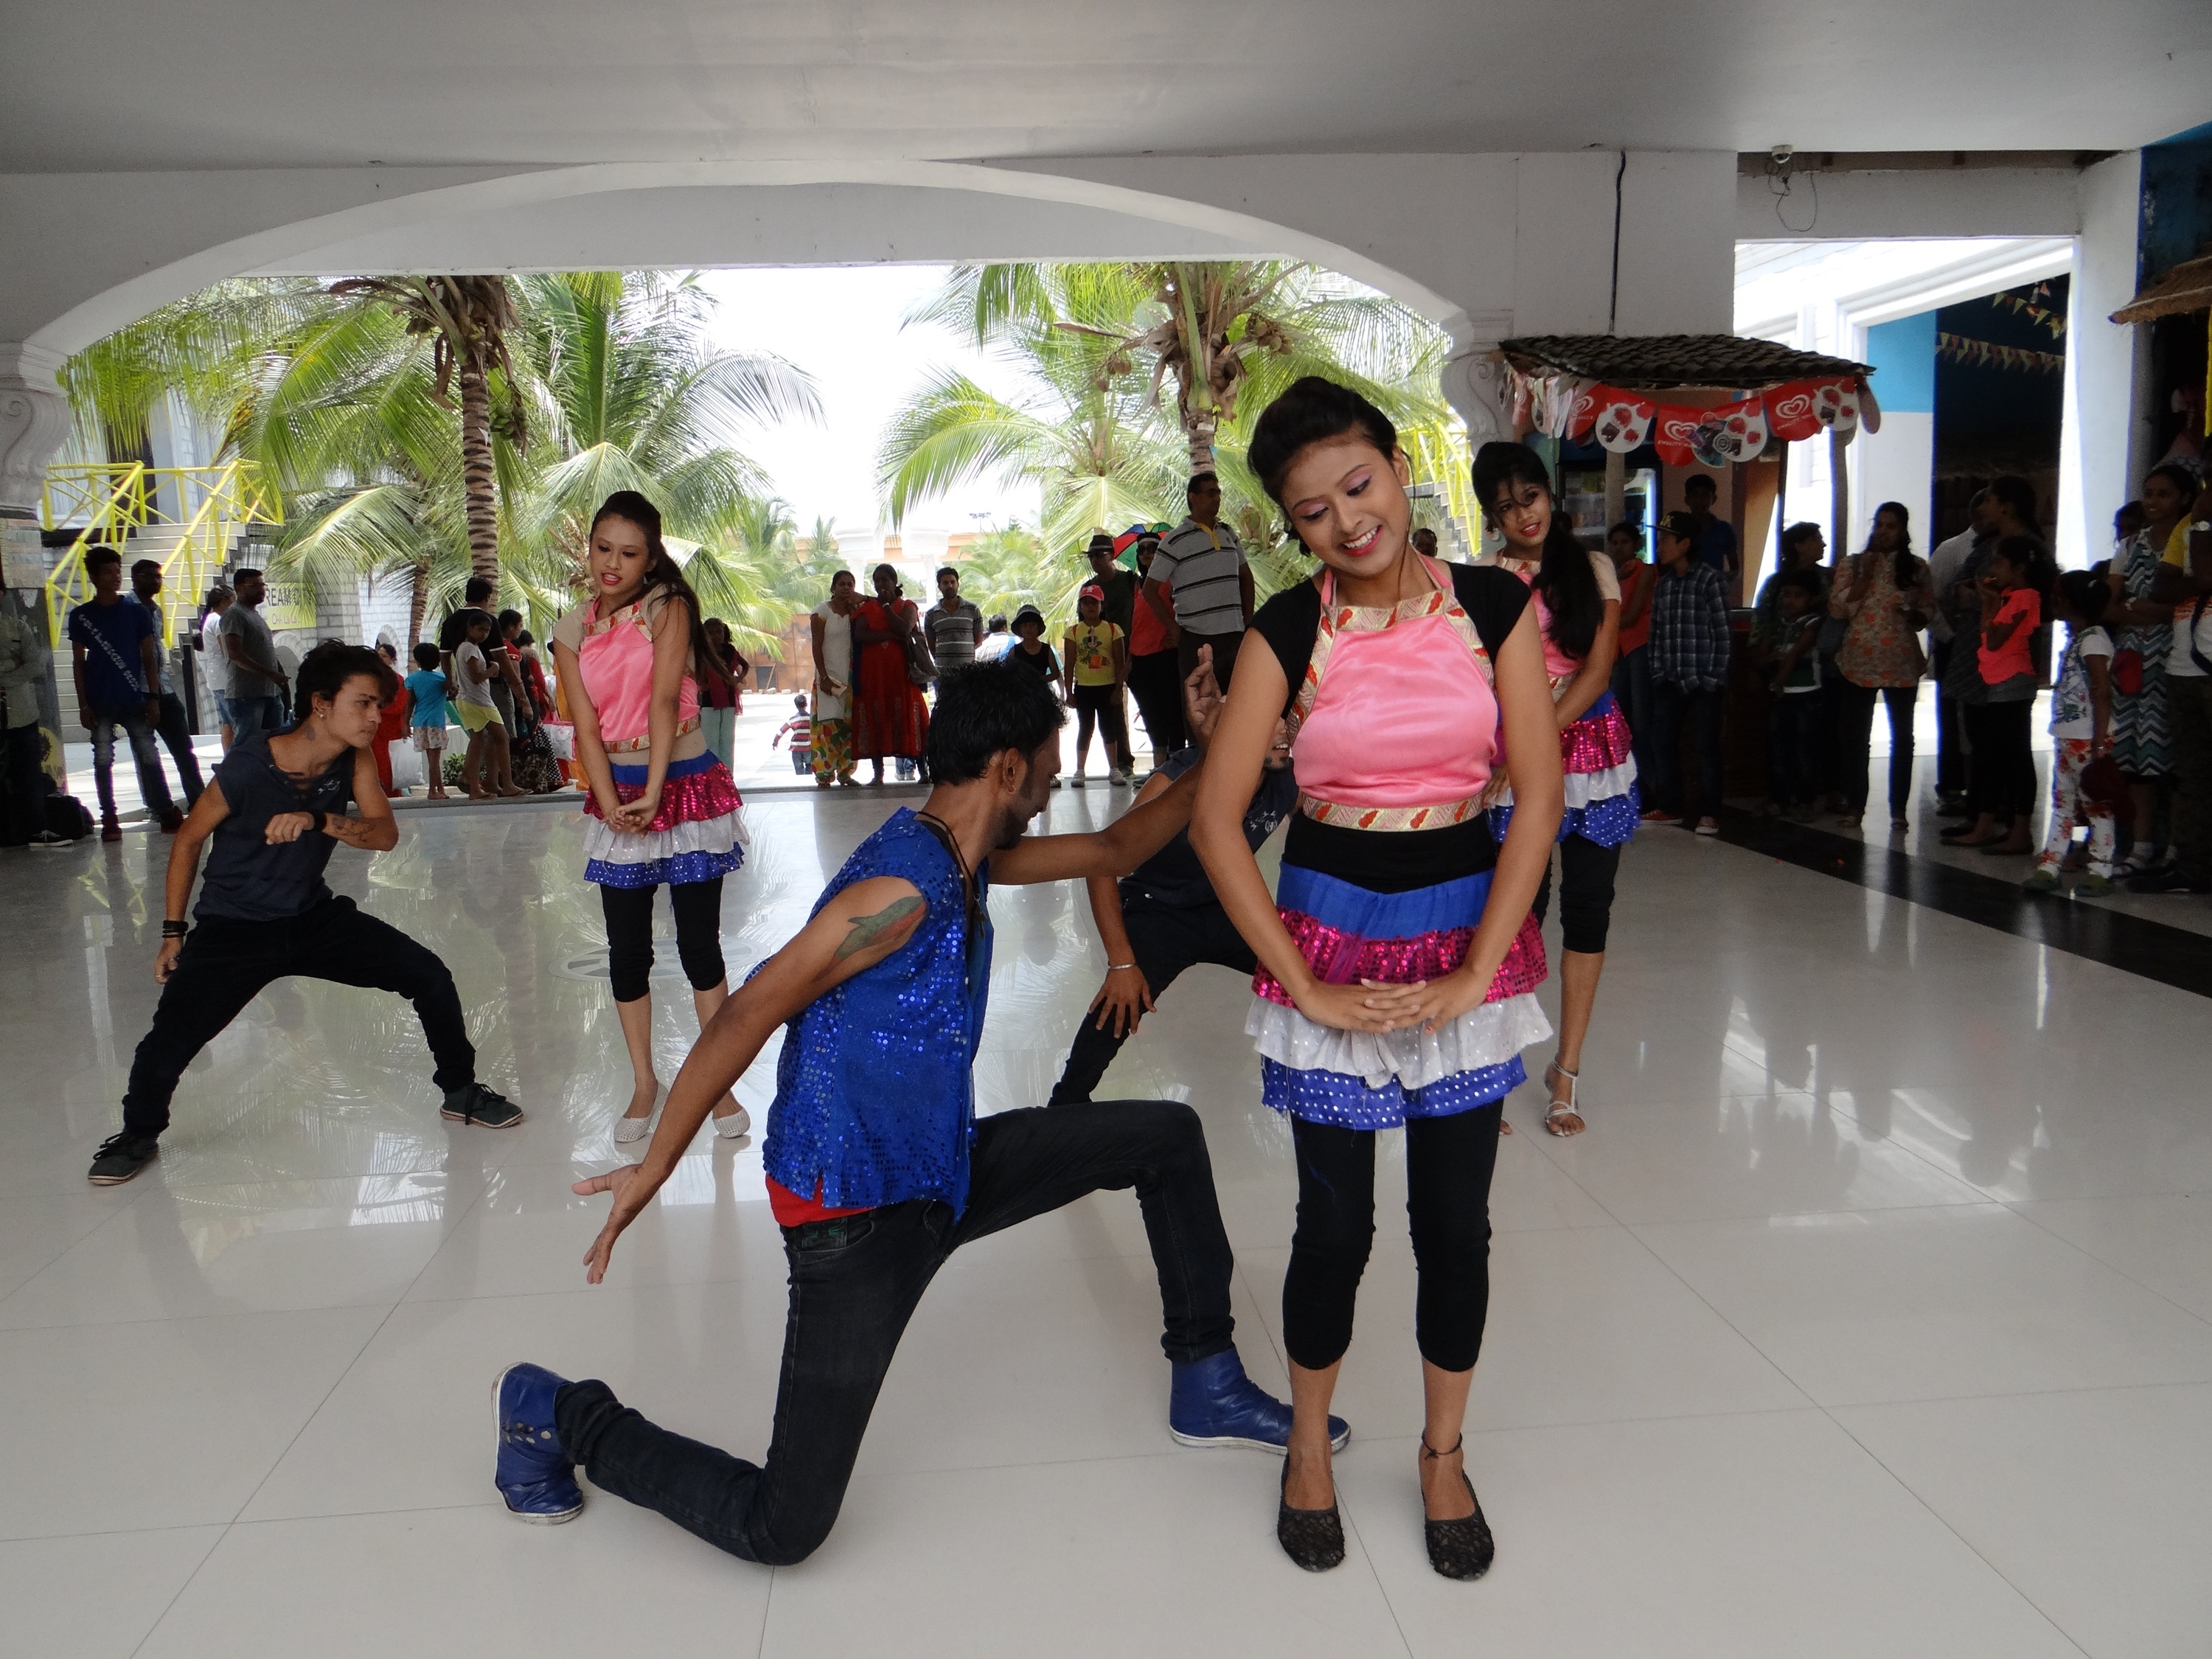
person, music, audience, dance, show, colorful, pop, fun, sports, performance, india, bengaluru, bangalore, entertainment, karnataka, performing arts, choreography, innovative, physical exercise, human action, film city, zumba